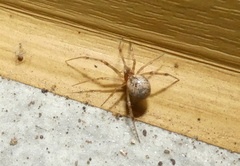
Species: Parasteatoda_tepidariorum